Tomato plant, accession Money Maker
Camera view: tilt-top (135 deg); turntable rotation: 60 degrees
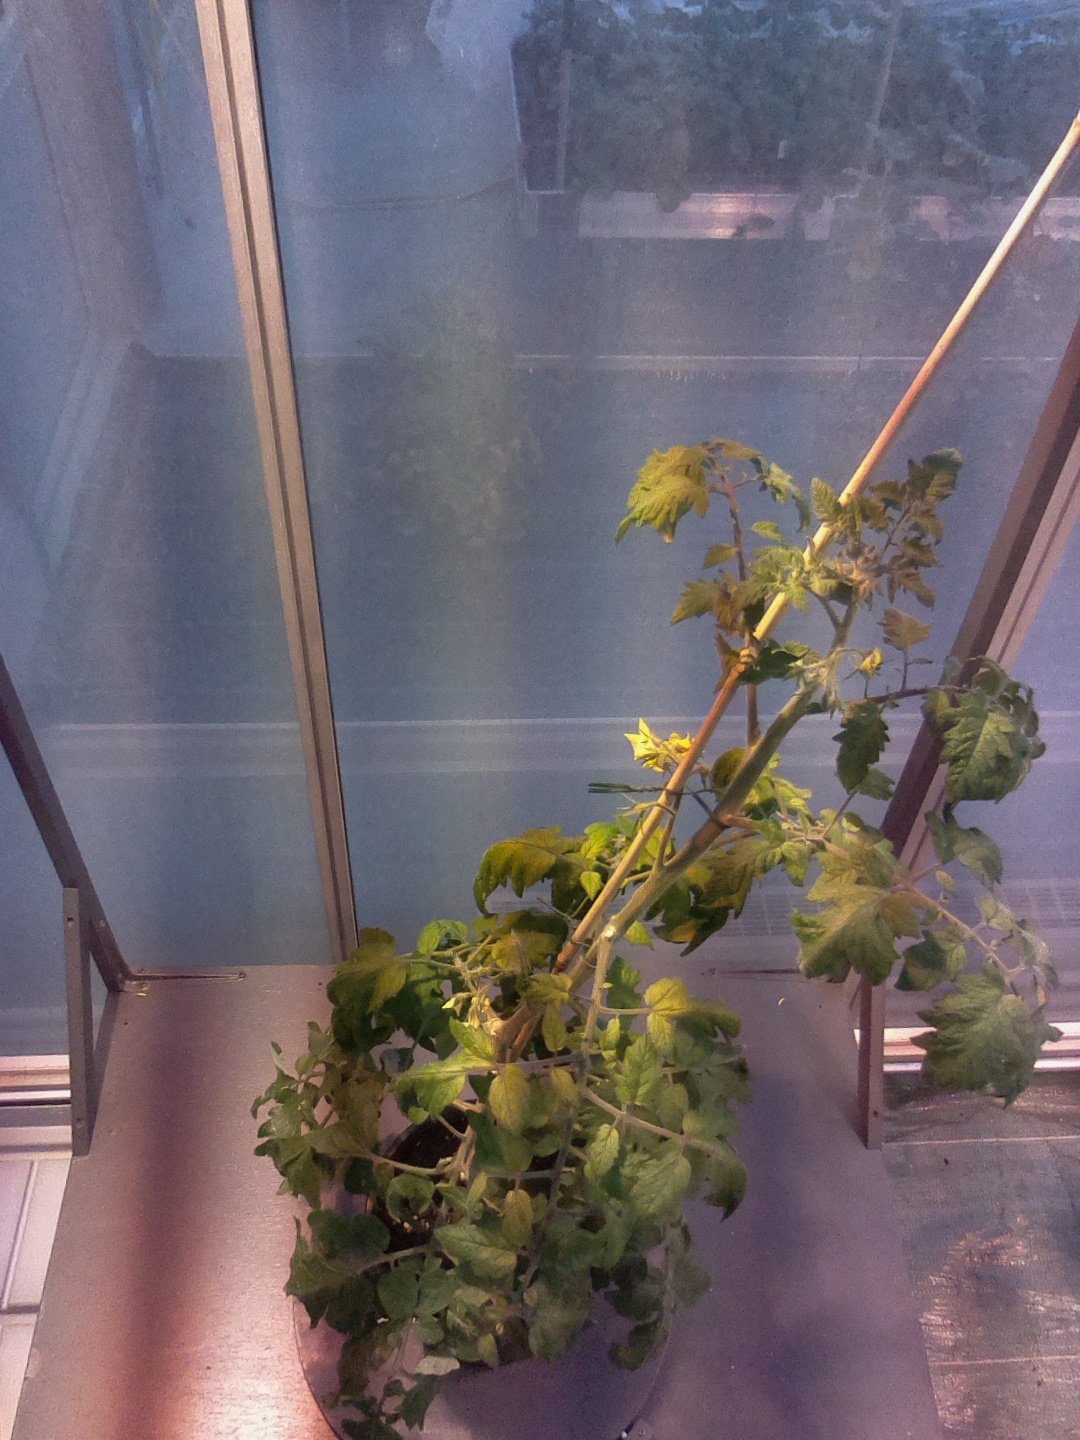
BBCH growth stage 70: Fruits at the main stem or branches visibles